Tony Cozier

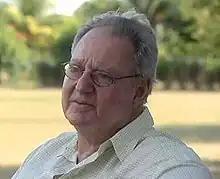
Cozier in a 2007 BBC interview

Winston Anthony Lloyd Cozier (10 July 1940 – 11 May 2016) was a Barbadian cricket journalist, writer, and radio commentator on West Indian cricket for over fifty years. Scyld Berry wrote that he was both the voice and the conscience of West Indian cricket, the latter because of his harsh criticism of the West Indian board for "squandering the money and legacy that it had inherited".